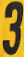
Number: 3